Neva Masquerade

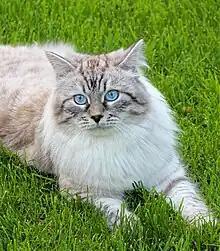
Seal tabby point adult.

Known to be an exceptionally agile jumper, the Neva Masquerade is a strong and powerfully-built cat, with strong hindquarters and large, well-rounded paws. Their bushy tail is medium in length and slightly shorter than the torso length. Their body lengths varies in size from medium to large. Neva Masquerades have firm, barrel-shaped torsos, and stockier builds than other cats. The general impression of the body is one of circles and roundness.